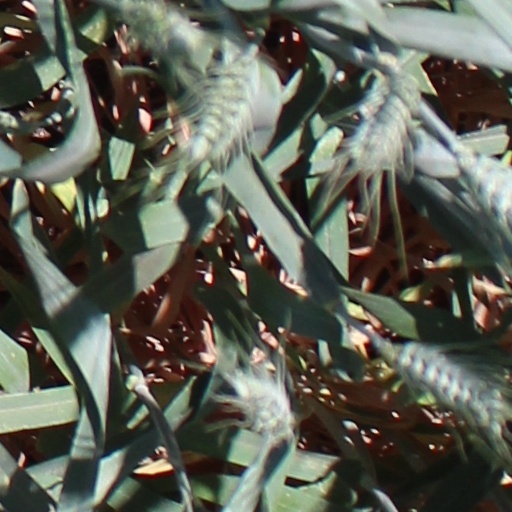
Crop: wheat